Sky position (RA, Dec in degrees): 155.606, 7.362
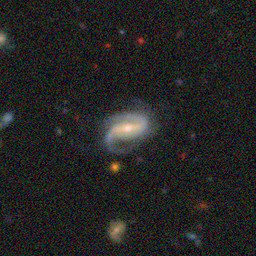
Galaxy morphology: Barred Spiral Galaxies